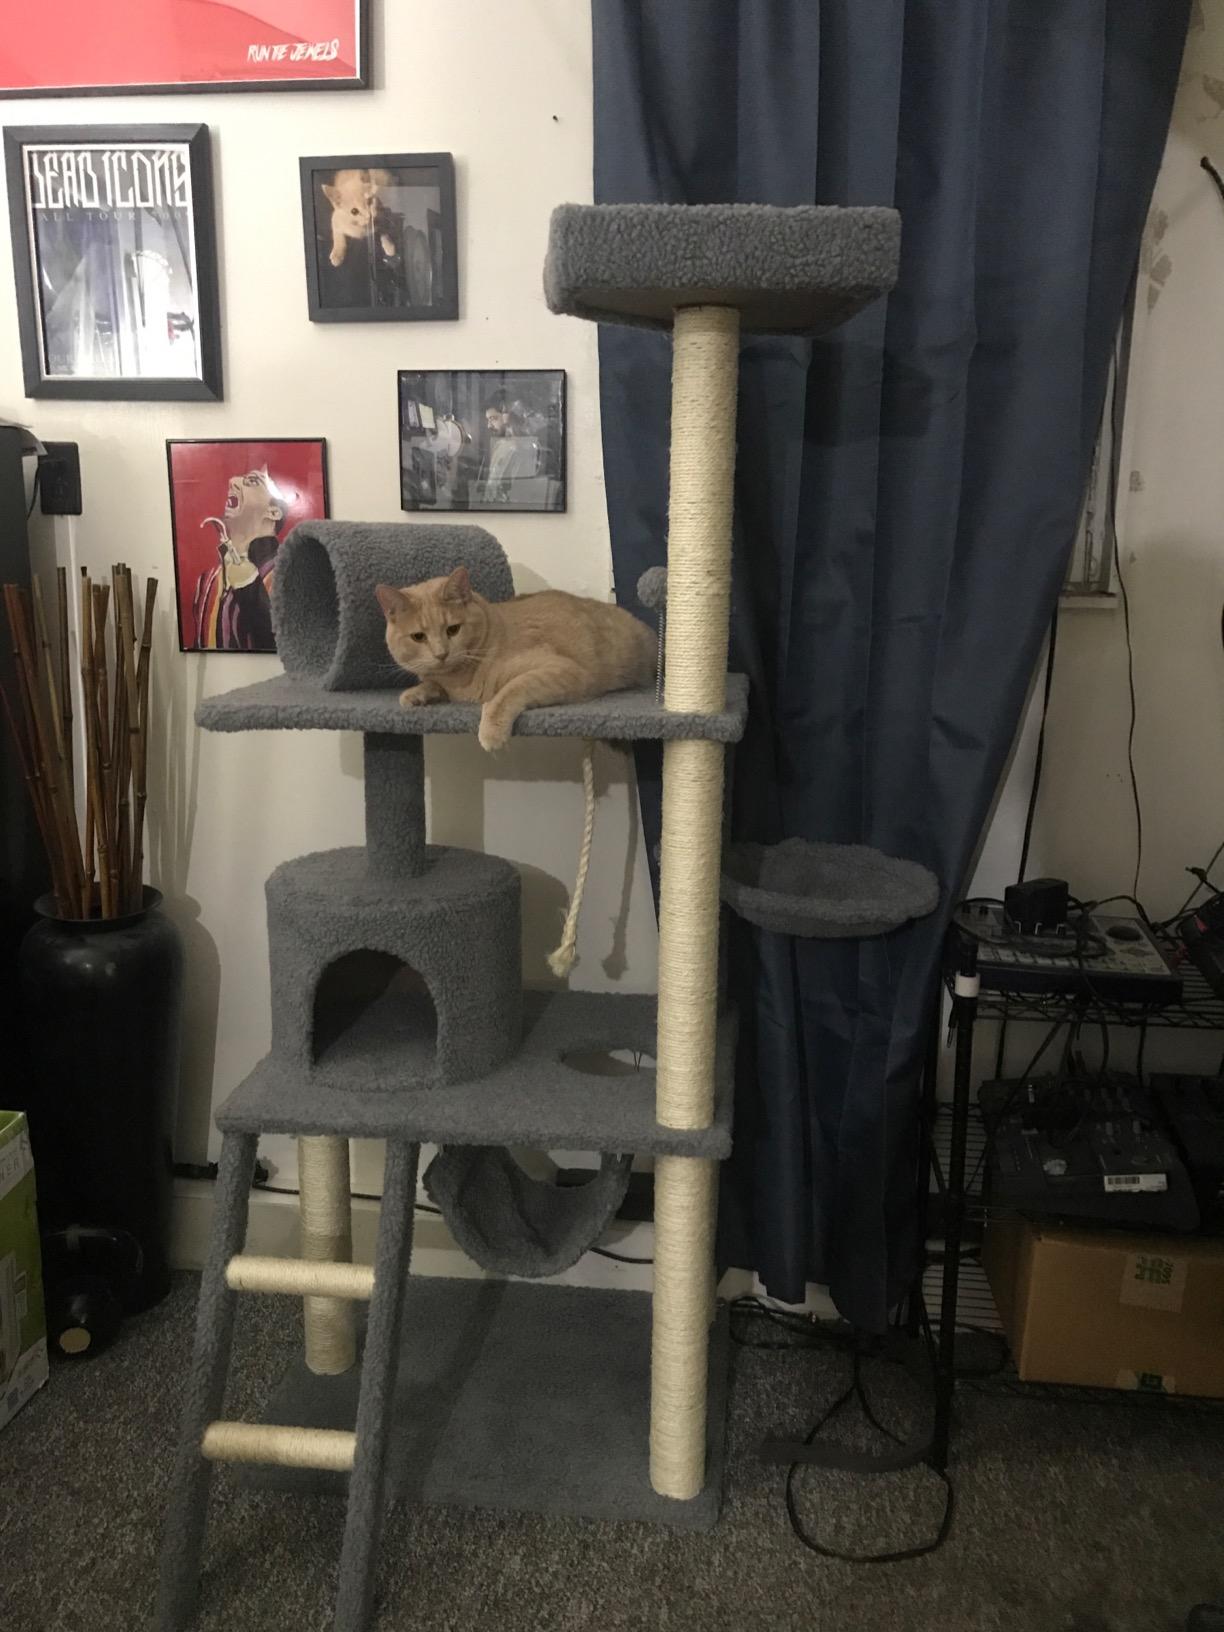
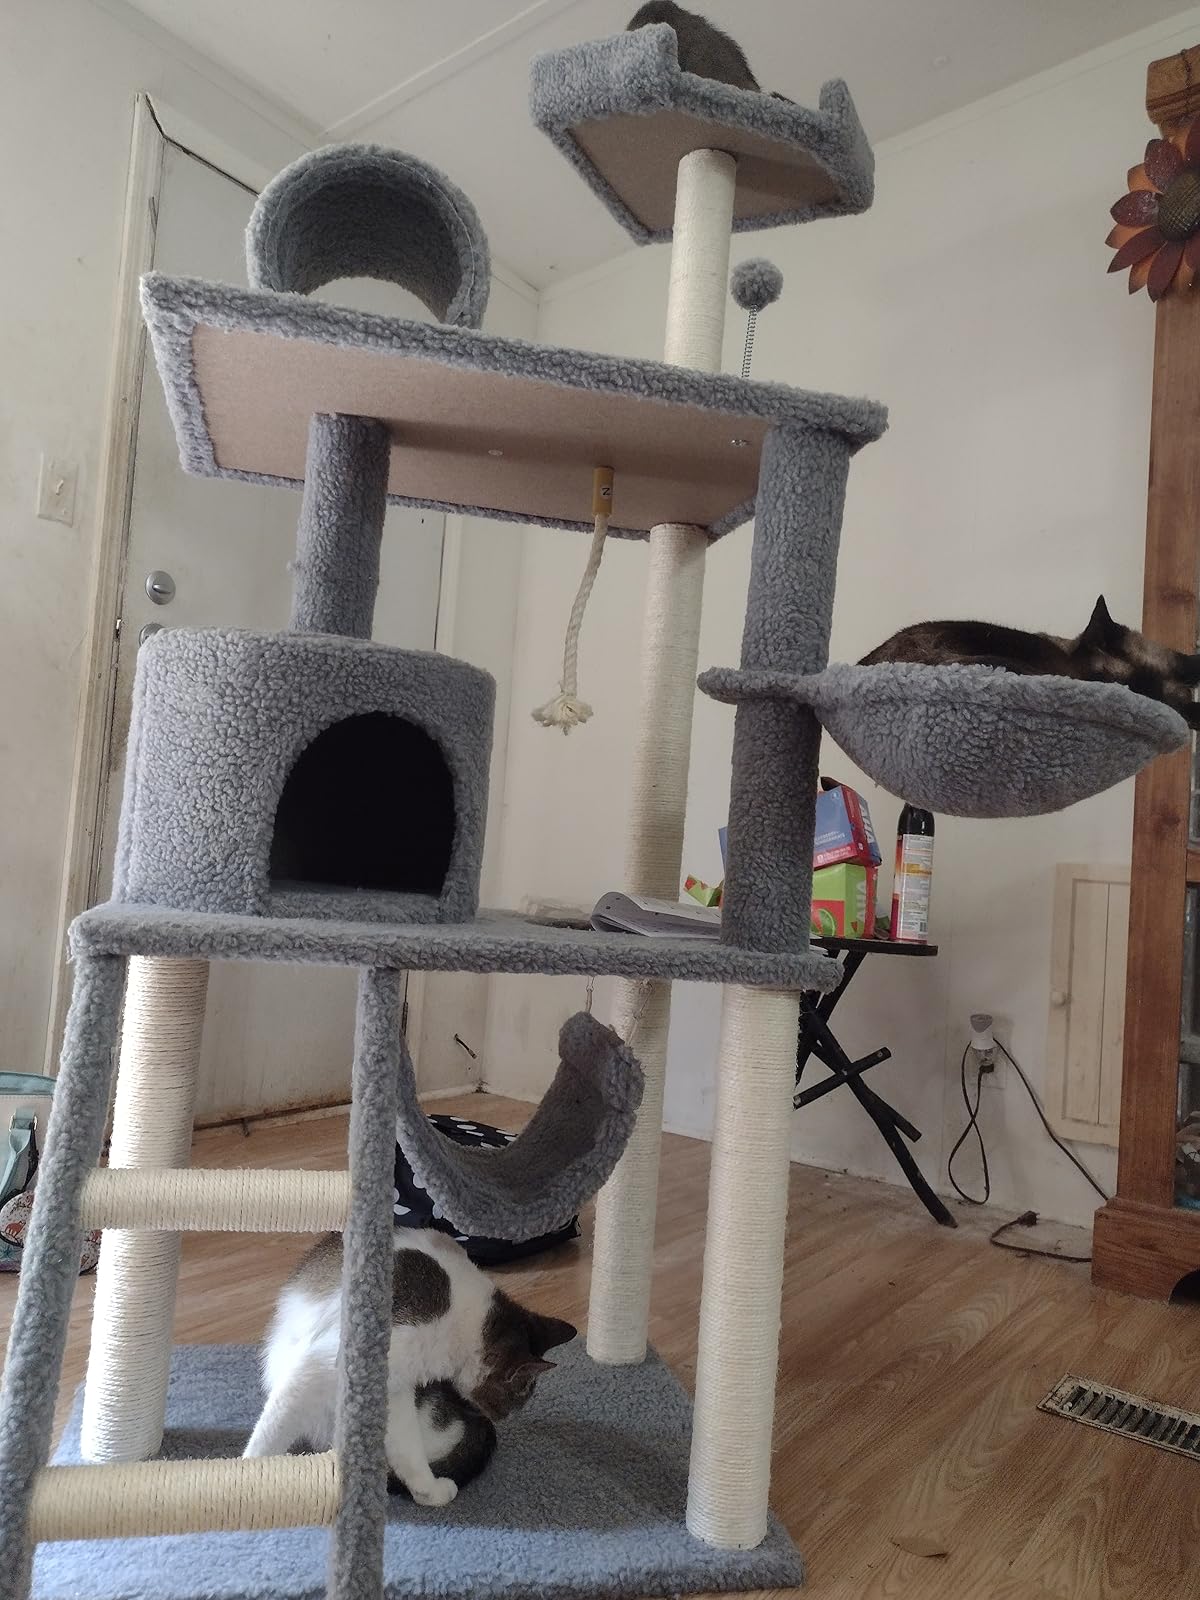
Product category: items_cat tree
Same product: yes